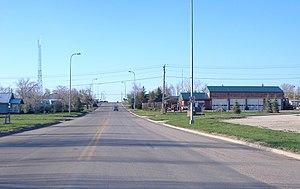
Faith est une municipalité américaine située dans le comté de Lincoln, dans l'État du Dakota du Sud. Selon le recensement de 2010, elle compte 421 habitants. La municipalité s'étend sur une superficie de 1,2 milles carrés.